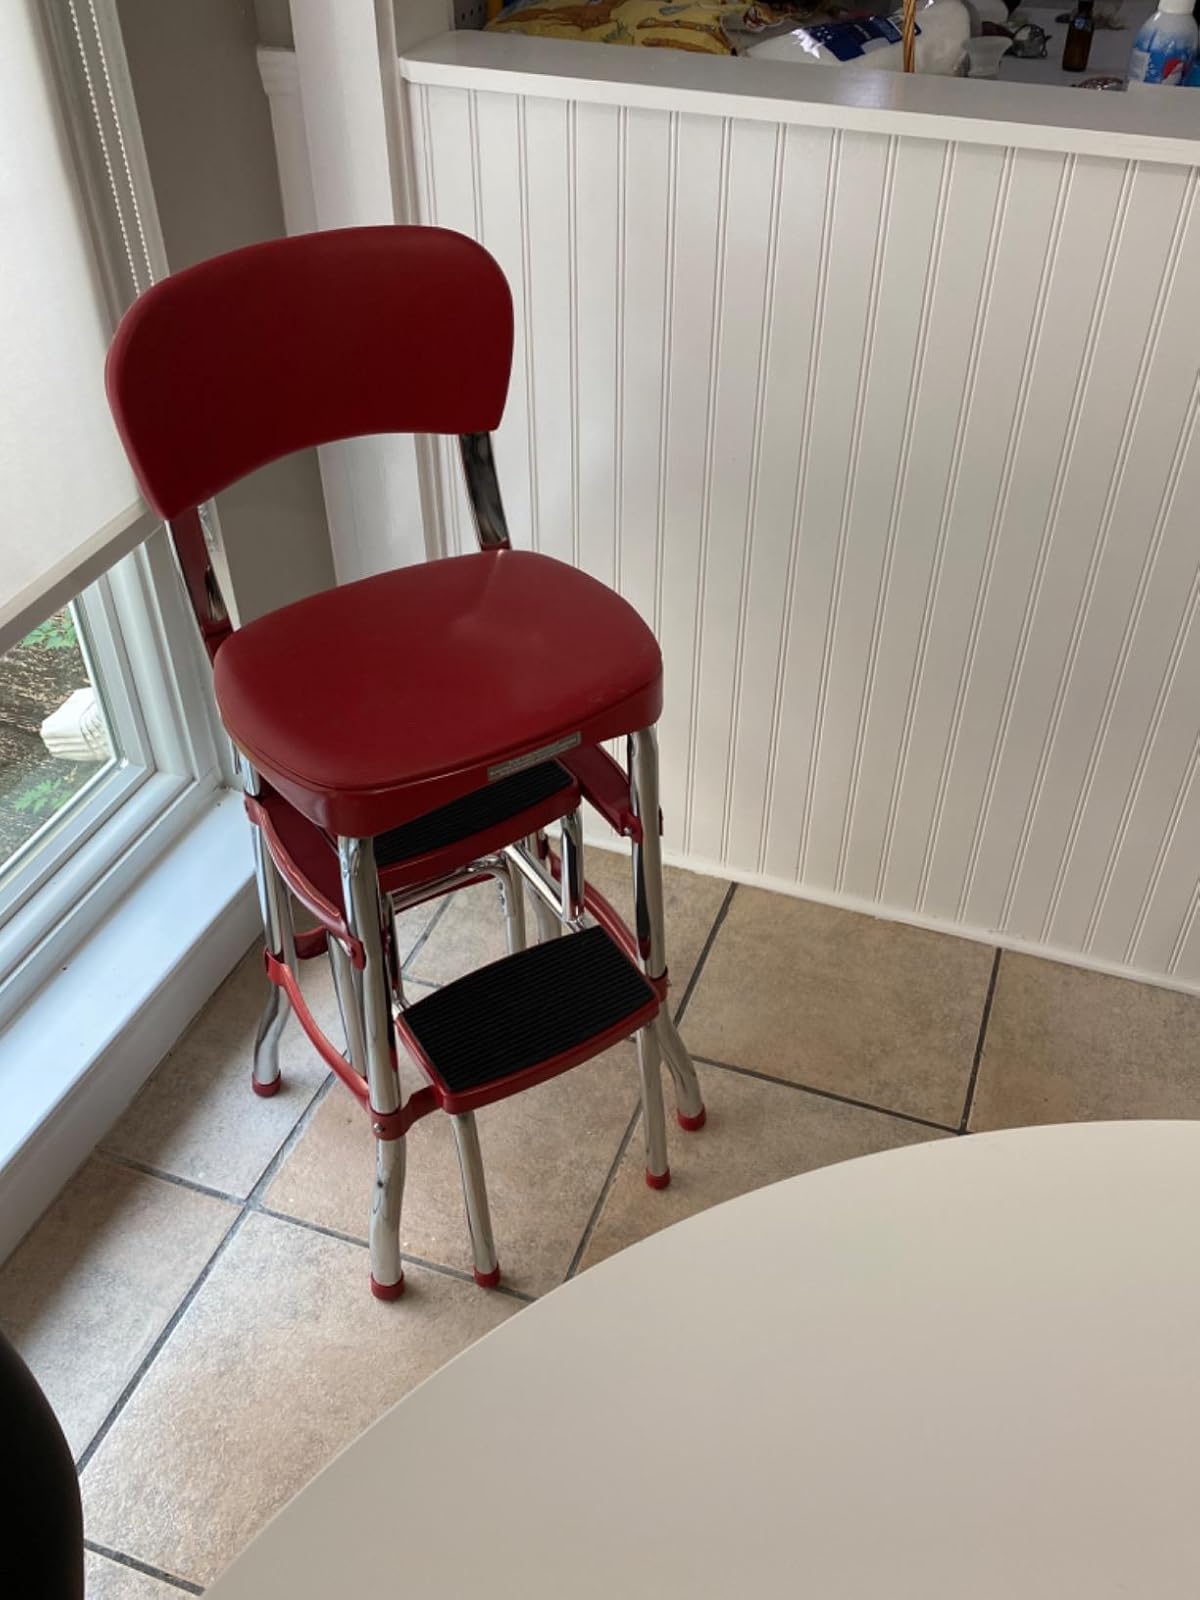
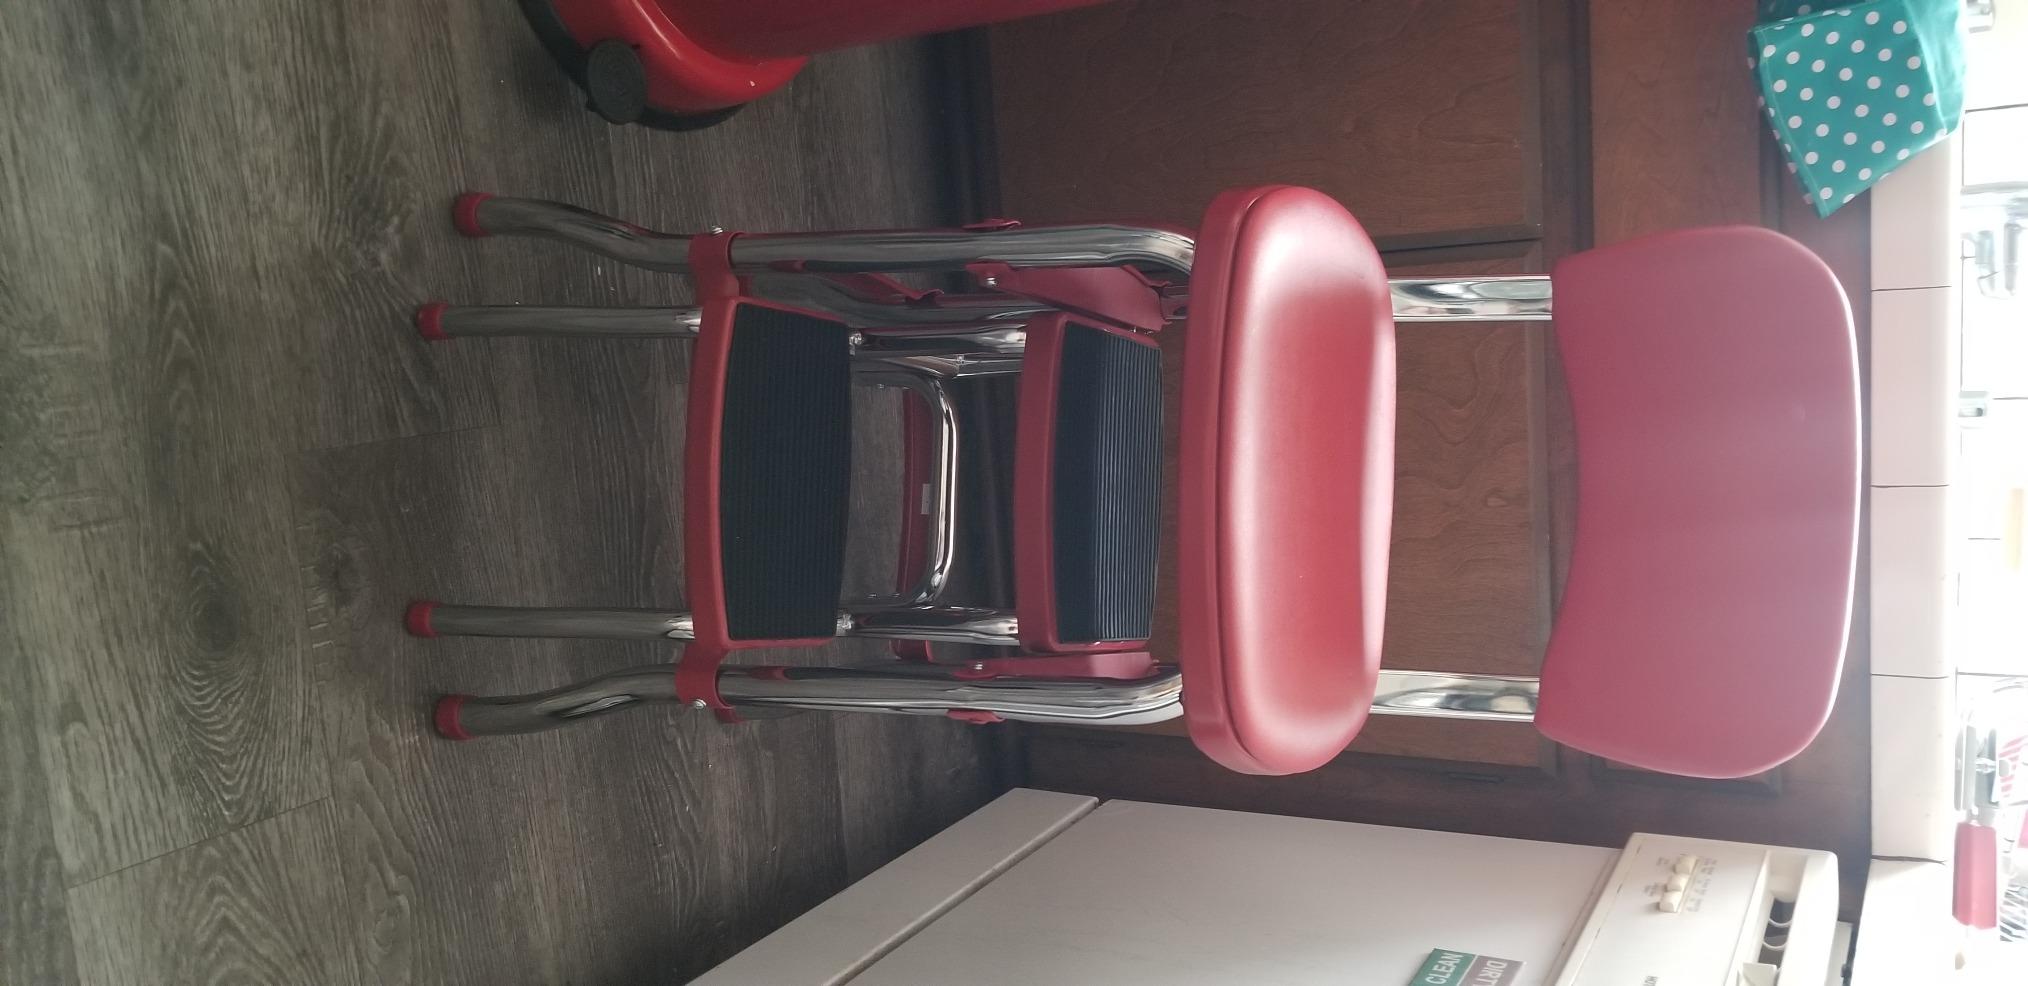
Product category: items_chair
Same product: yes